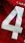
Number: 4